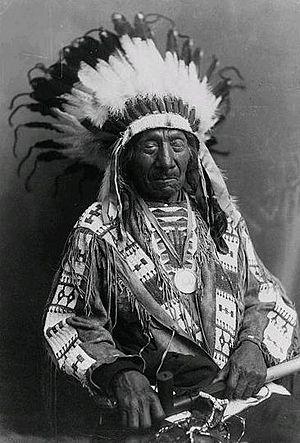
Red Cloud, né en 1822 près de l'actuelle North Platte, mort le 10 décembre 1909, est un chef sioux.
Les Indiens des Plaines, localement Peuples autochtones des Plaines, sont les peuples indigènes qui occupaient les Grandes Plaines d'Amérique du Nord. Composés de diverses tribus, ils ont en commun un mode de vie basé sur la chasse au bison jusqu'au début des années 1880. Ils luttent contre l'invasion des Blancs au XIXᵉ siècle et demeurent le stéréotype du « Peau-Rouge » véhiculé principalement dans les westerns.